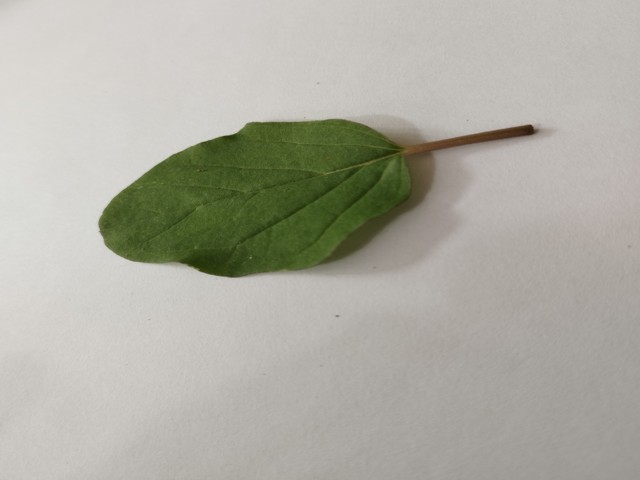
Plant: punarnava